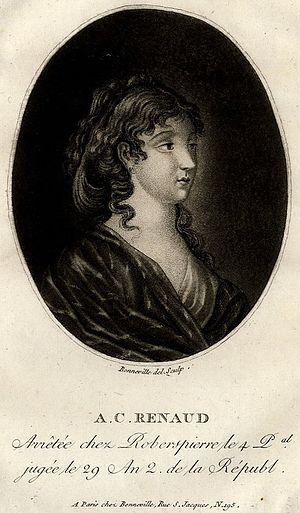
Cécile Renault, estampe.
Cécile-Aimée Renault est une jeune femme royaliste guillotinée sous la Terreur. Accusée d'avoir voulu assassiner Robespierre, elle fut exécutée avec les membres de sa famille le 29 prairial an II.